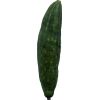
Label: Cucumber 3